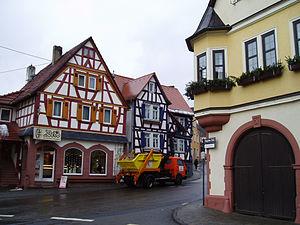
Maisons à colombages à Oberjosbach